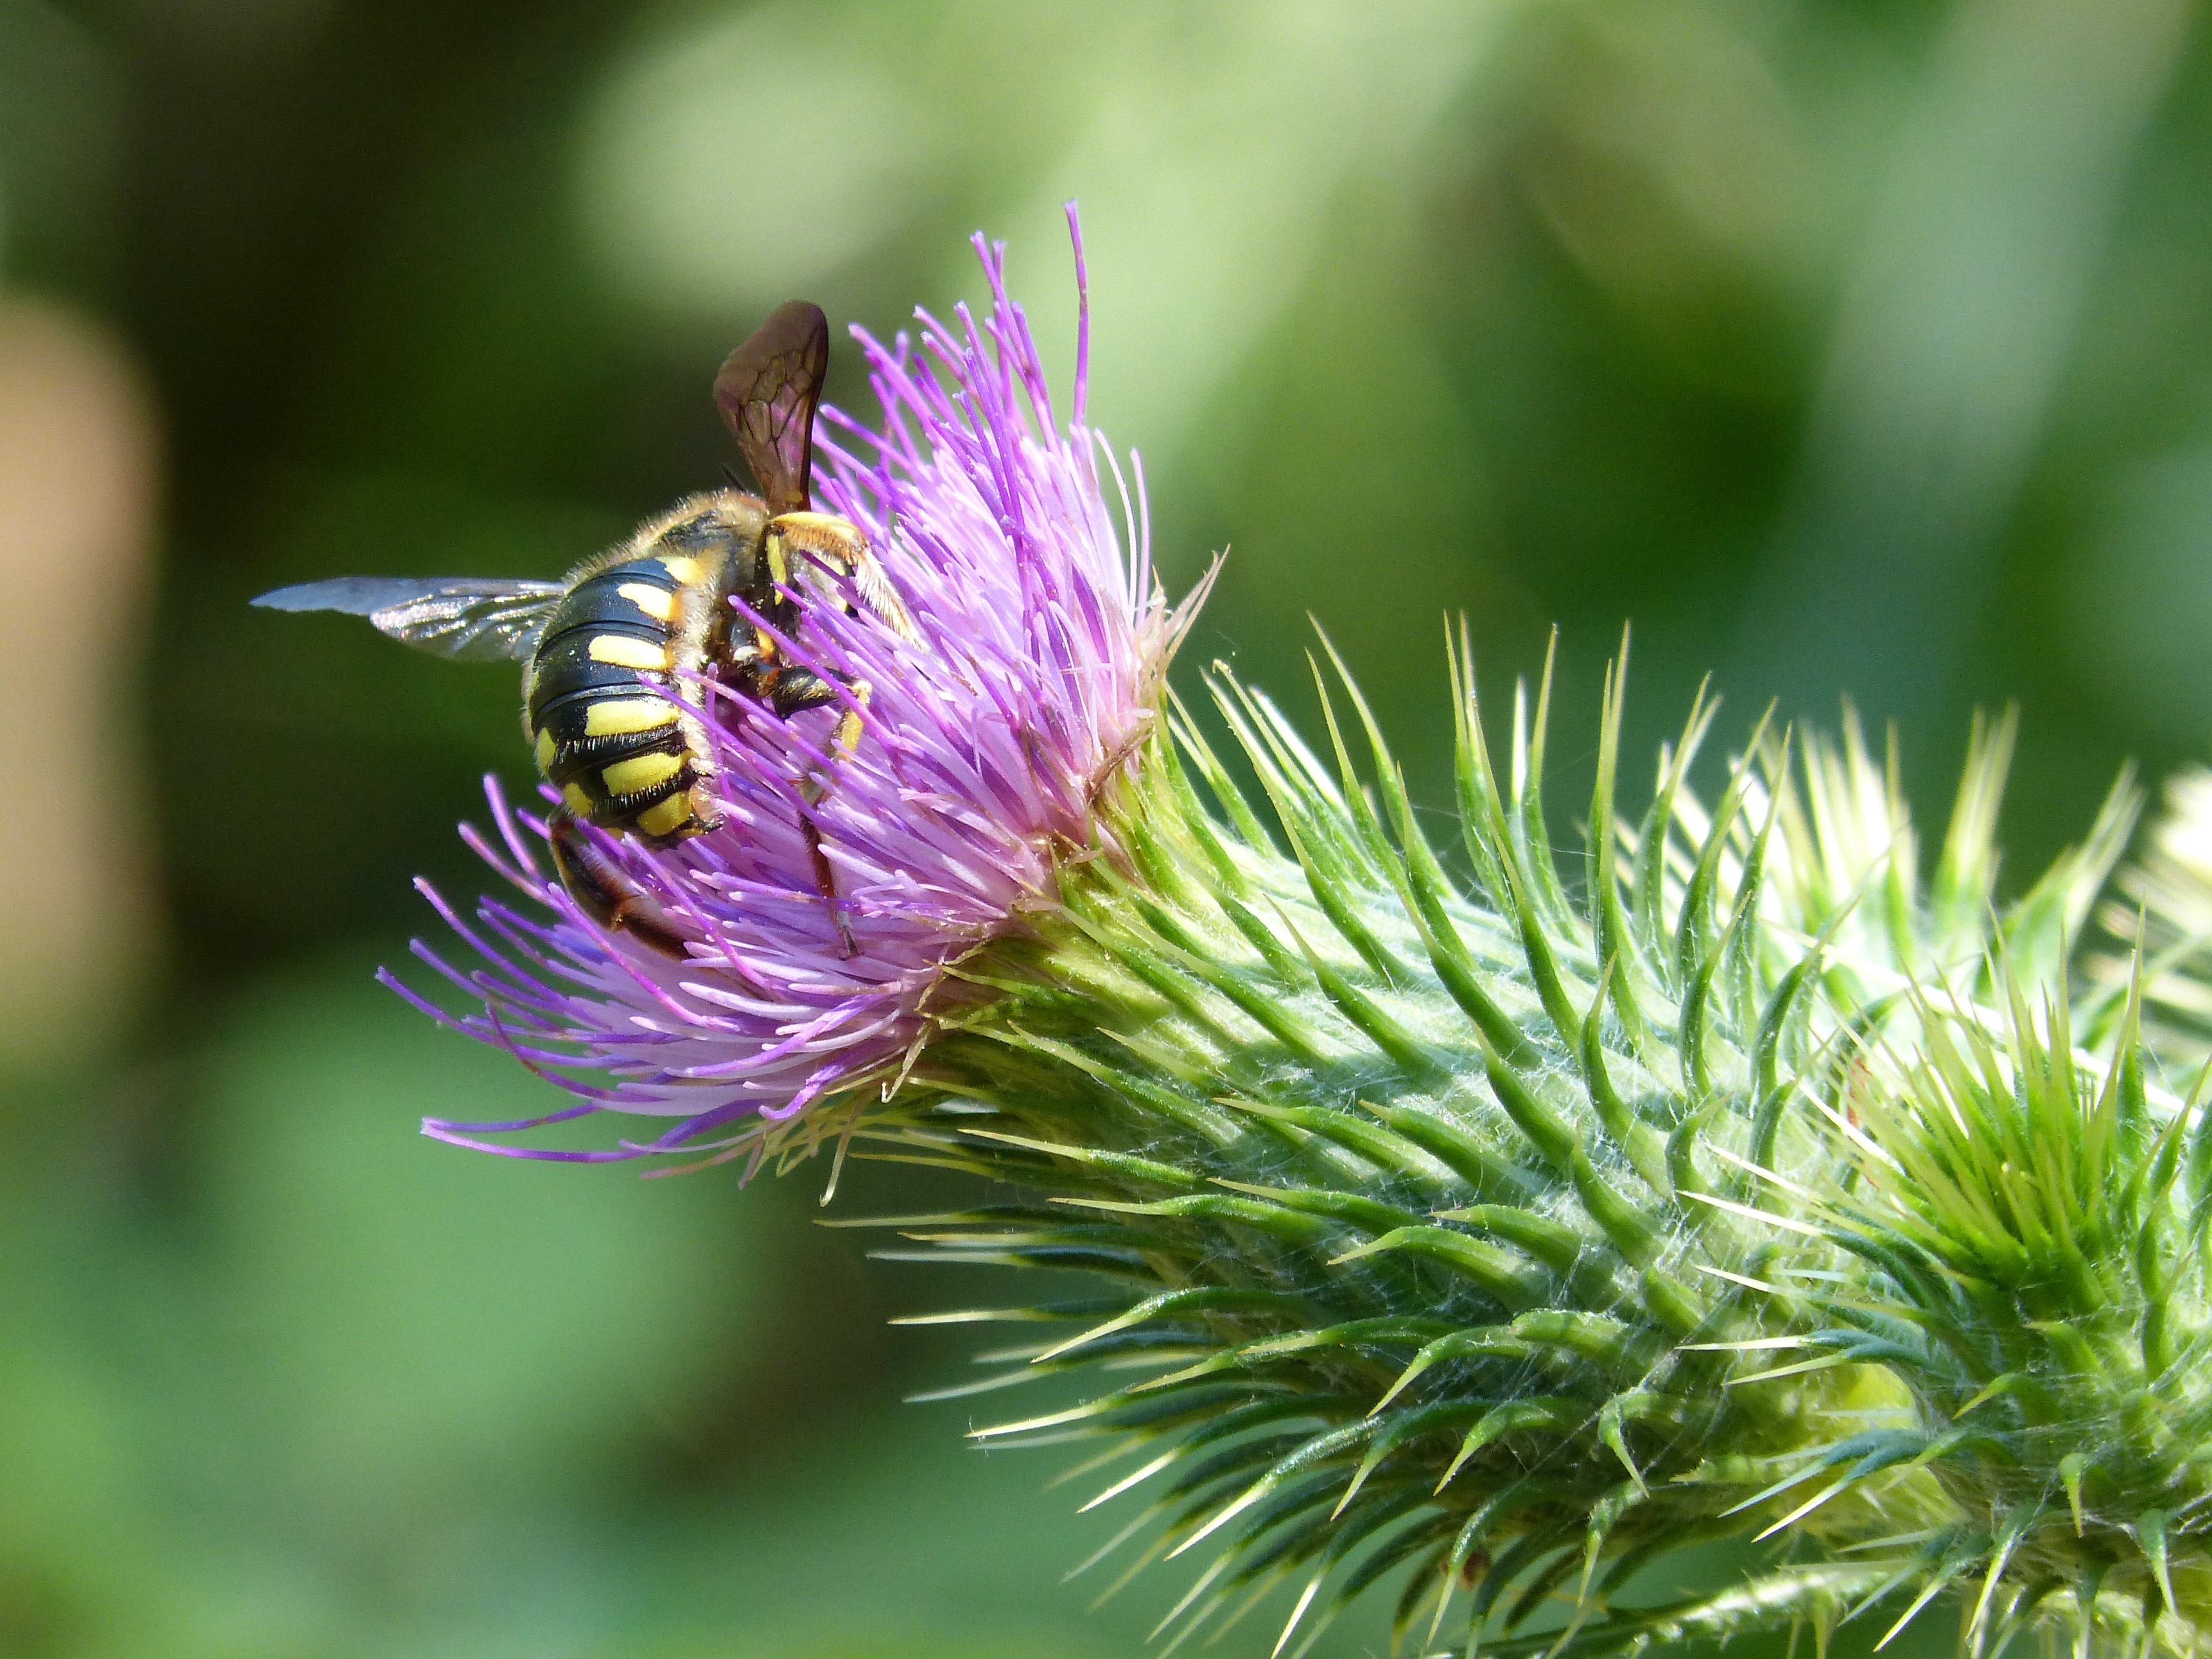
nature, plant, flower, insect, botany, flora, fauna, invertebrate, wildflower, close up, bee, thistle, beauty, hornet, nectar, macro photography, flowering plant, libar, daisy family, thistle flower, plant architecture, plant stem, land plant, membrane winged insect